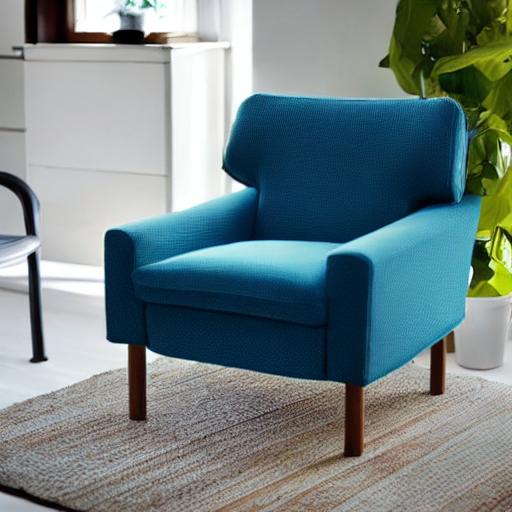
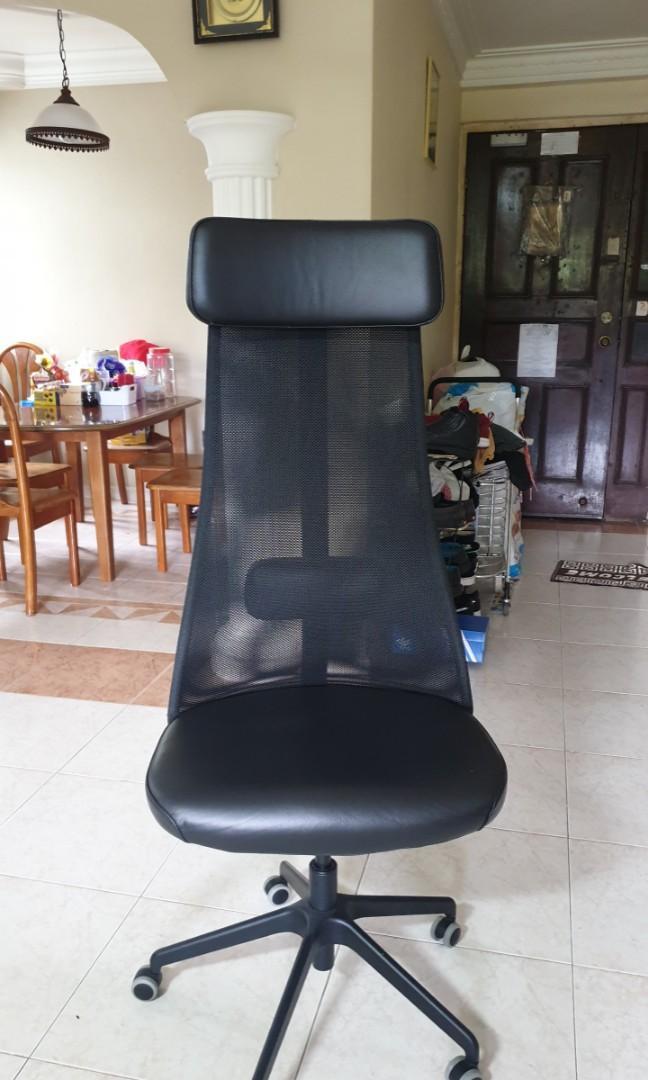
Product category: items_chair
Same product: no